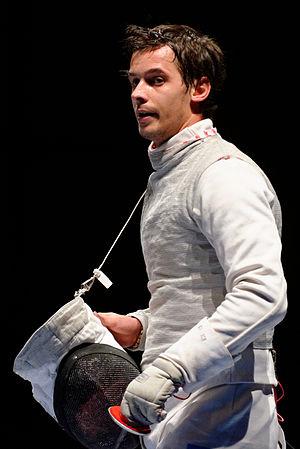
Andrea Baldini pendant la finale du Challenge international de Paris 2013 (tournoi de coupe du monde de fleuret à Paris).
Andrea Baldini, né le 19 décembre 1985 à Livourne, est un escrimeur italien, pratiquant le fleuret. Il appartient à l'Aeronautica militare.